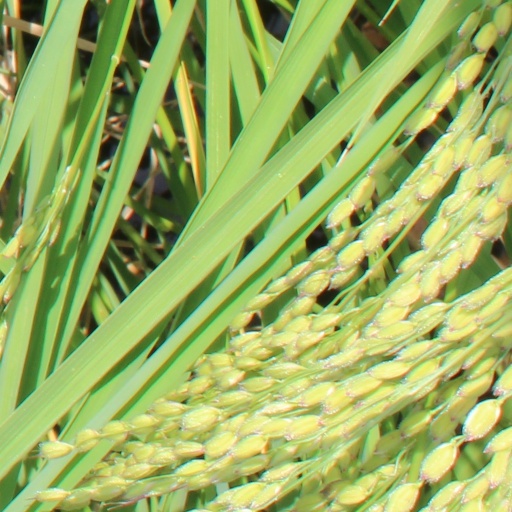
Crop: rice